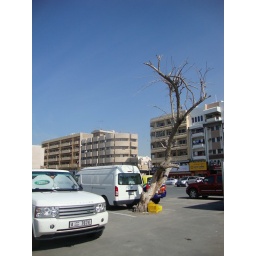
Once it must have been a green tree but now trapped in concrete all around it is just a dry trunk.